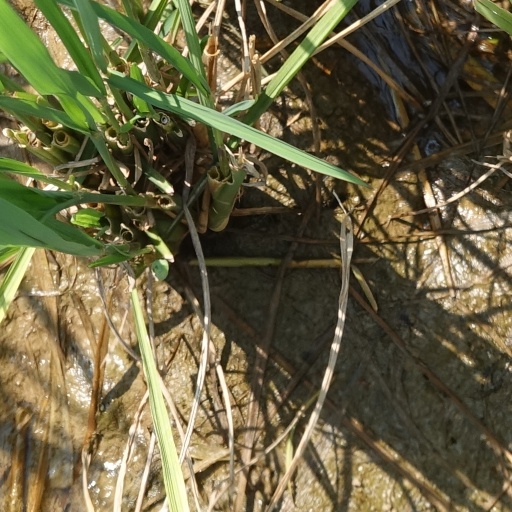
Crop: rice